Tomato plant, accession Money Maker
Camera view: horizontal (90 deg, fisheye); turntable rotation: 30 degrees
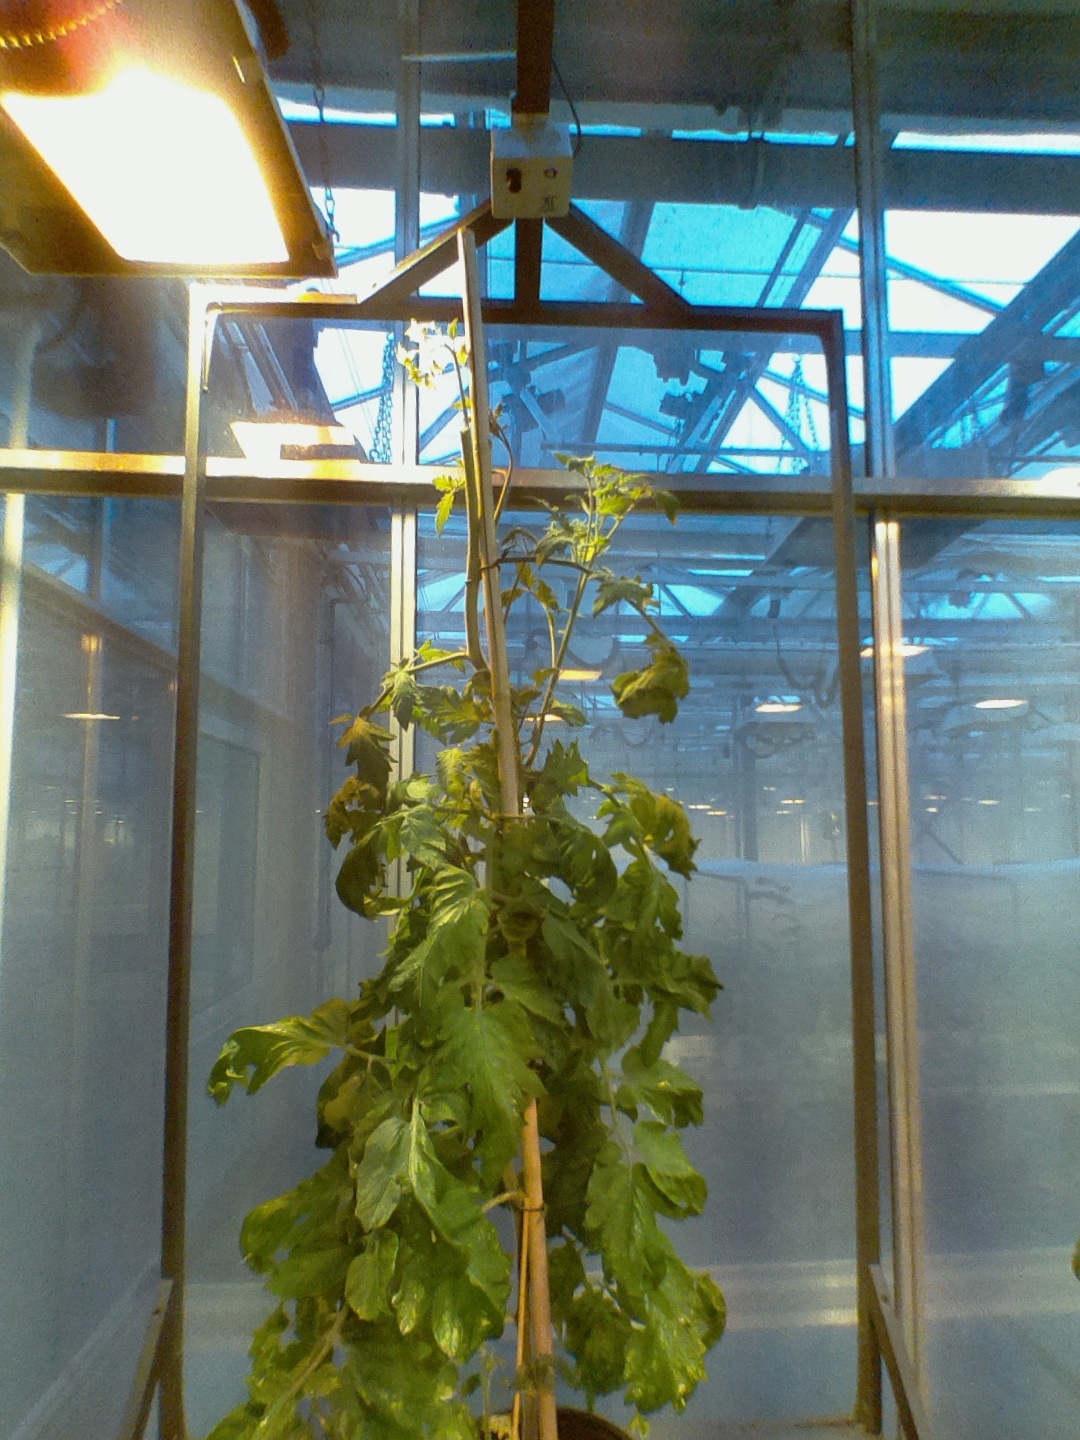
BBCH growth stage 71: 10%-20% of final fruit size